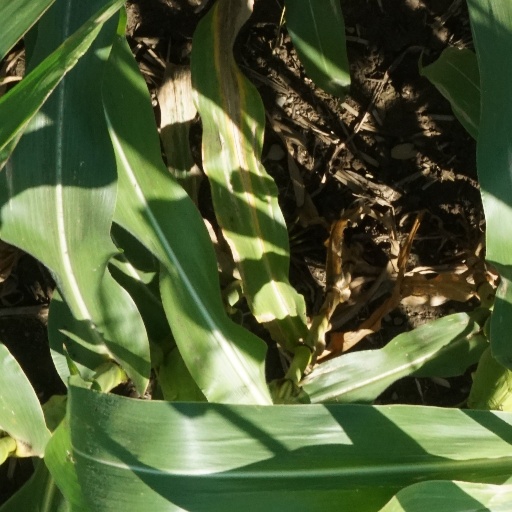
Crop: maize; corn